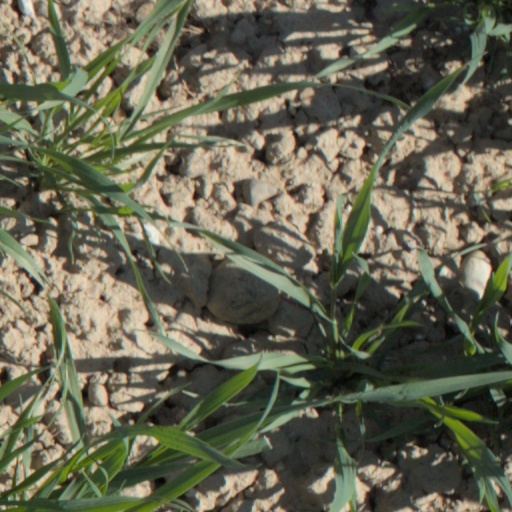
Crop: wheat